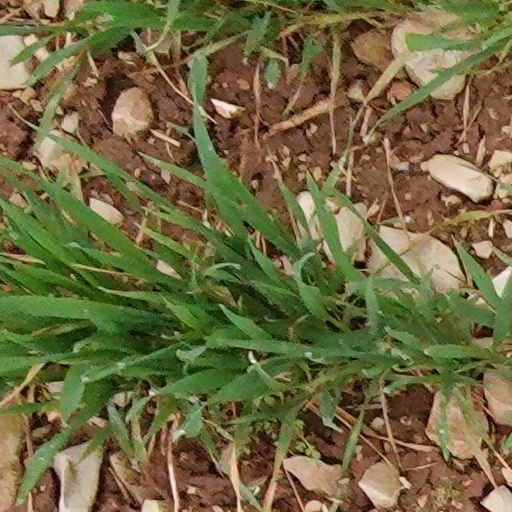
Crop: wheat